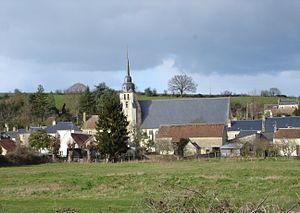
Photo du village de Sougé (Loir-et-Cher) prise le 23 février 2005 par Antoine Richard
Sougé est une commune française située dans le département de Loir-et-Cher, en région Centre-Val de Loire.